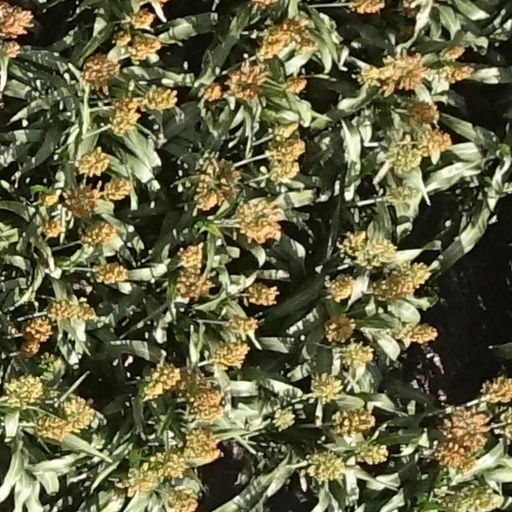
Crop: sorghum